Edison Records

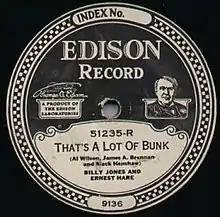
Edison Records "Diamond Disc" label, "That's a Lot of Bunk", sung by Ernie Hare and Billy Jones (early 1920s)

With World War I various materials used in Edison Discs came in short supply, and many discs pressed during the war were made hastily and with inferior materials, notably a reformulated phenolic finishing varnish that was introduced when European chemical supplies were cut off. This resulted in problems with surface noise even on new records, and Edison's market share shrank.